Anthony Hussey

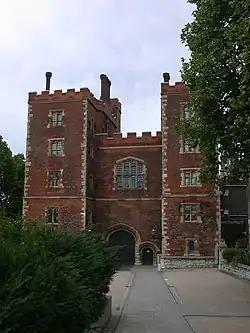
Lambeth Palace gatehouse

In this, the last great matter in Hussey's career, his long, intimate involvement in the Reform since the time of Wolsey reached its destination in the Elizabethan Religious Settlement. Several Roman Catholic bishops were deprived in June 1559. On 18 July 1559 Elizabeth sent her writ for the election of an archbishop to the Dean and Chapter of Canterbury, and they soon afterwards assembled and elected Parker, the Queen's candidate. On 3 August 1559 they reassembled and appointed proxies to attend upon Parker, choosing William Darrell, Anthony Hussey and John Incent, issuing to them a deed under the Common Seal of the Chapter, making them party to the Dean and Chapter. They accordingly attended upon Parker (who lay at Lambeth) on 6 August, presented the writ of proxy, explained the process of election, and prayed and required him to consent to it. This he did by a written instrument included in Hussey's record. On 9 September Elizabeth, in her right under the Act of Supremacy, sent a commission to bishops Cuthbert Tunstall (Durham), Gilbert Bourne (Bath and Wells), David Pole (Peterborough) and Anthony Kitchin (Llandaff), and to William Barlow and John Scory (who had been deprived of their bishoprics by Mary but were now newly elected), ordering them to confirm and consecrate Parker as Archbishop.